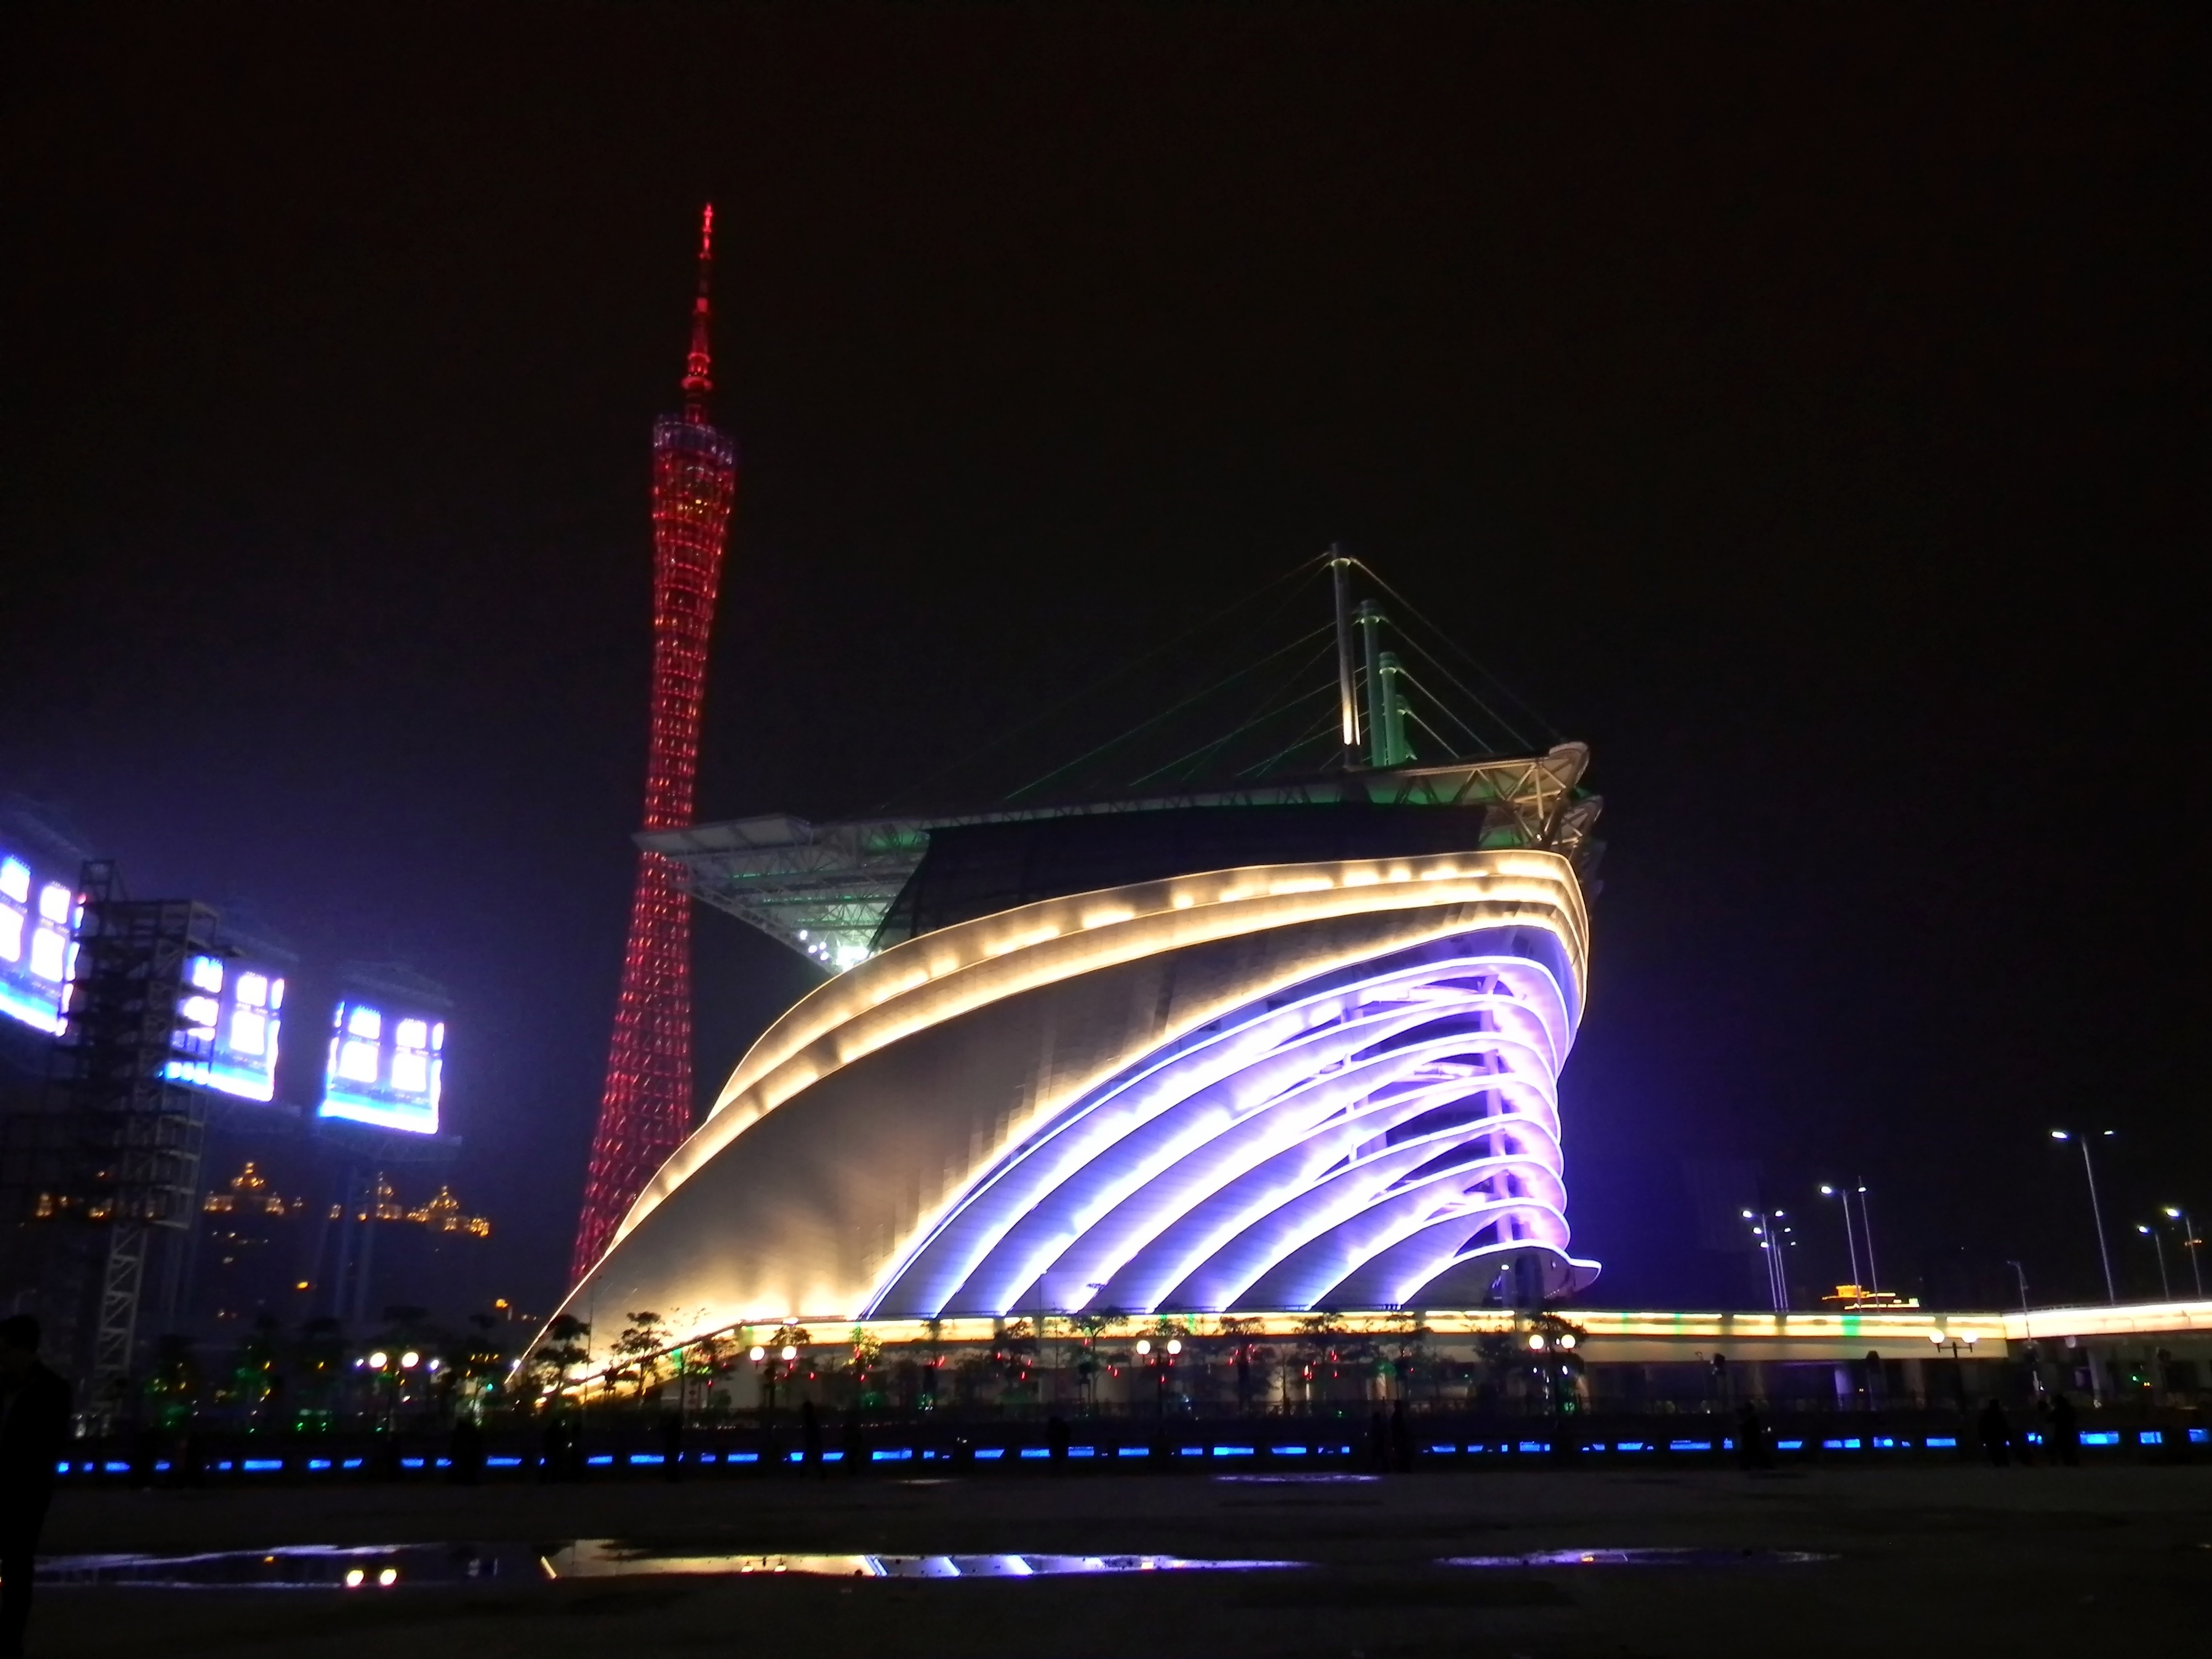
light, bridge, night, city, urban, cityscape, evening, reflection, opera house, landmark, lighting, modern, stadium, silhouettes, china, guangzhou, cities